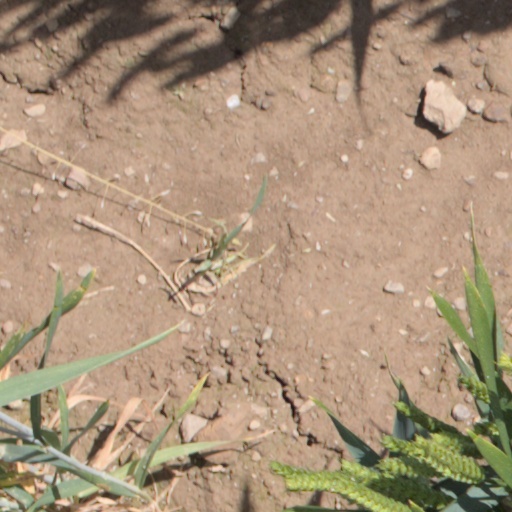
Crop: wheat